Thomas Guthrie Wright

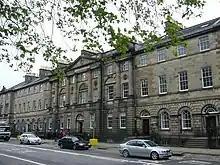
Charlotte Square

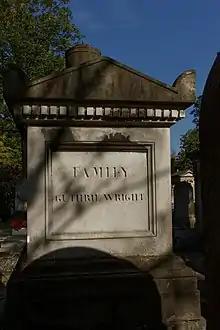
Père-Lachaise the Guthrie-Wright tomb

He was born in Edinburgh in 1777 the son of Charles Wright a stationer and bookseller living and trading from Parliament Square on the Royal Mile.